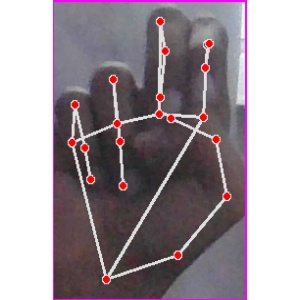
अक्षर: ह